Kamala Harris

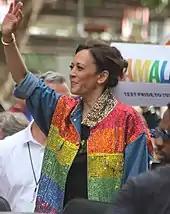
Harris at the San Francisco Pride parade, June 2019

On January 28, after Trump signed Executive Order 13769, barring citizens from several Muslim-majority countries from entering the U.S. for 90 days, she condemned the order and was one of many to call it a "Muslim ban". She called White House Chief of Staff John F. Kelly at home to gather information and push back against the executive order.